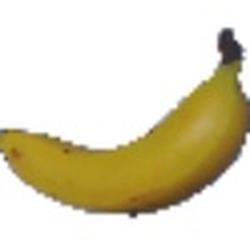
Label: Banana